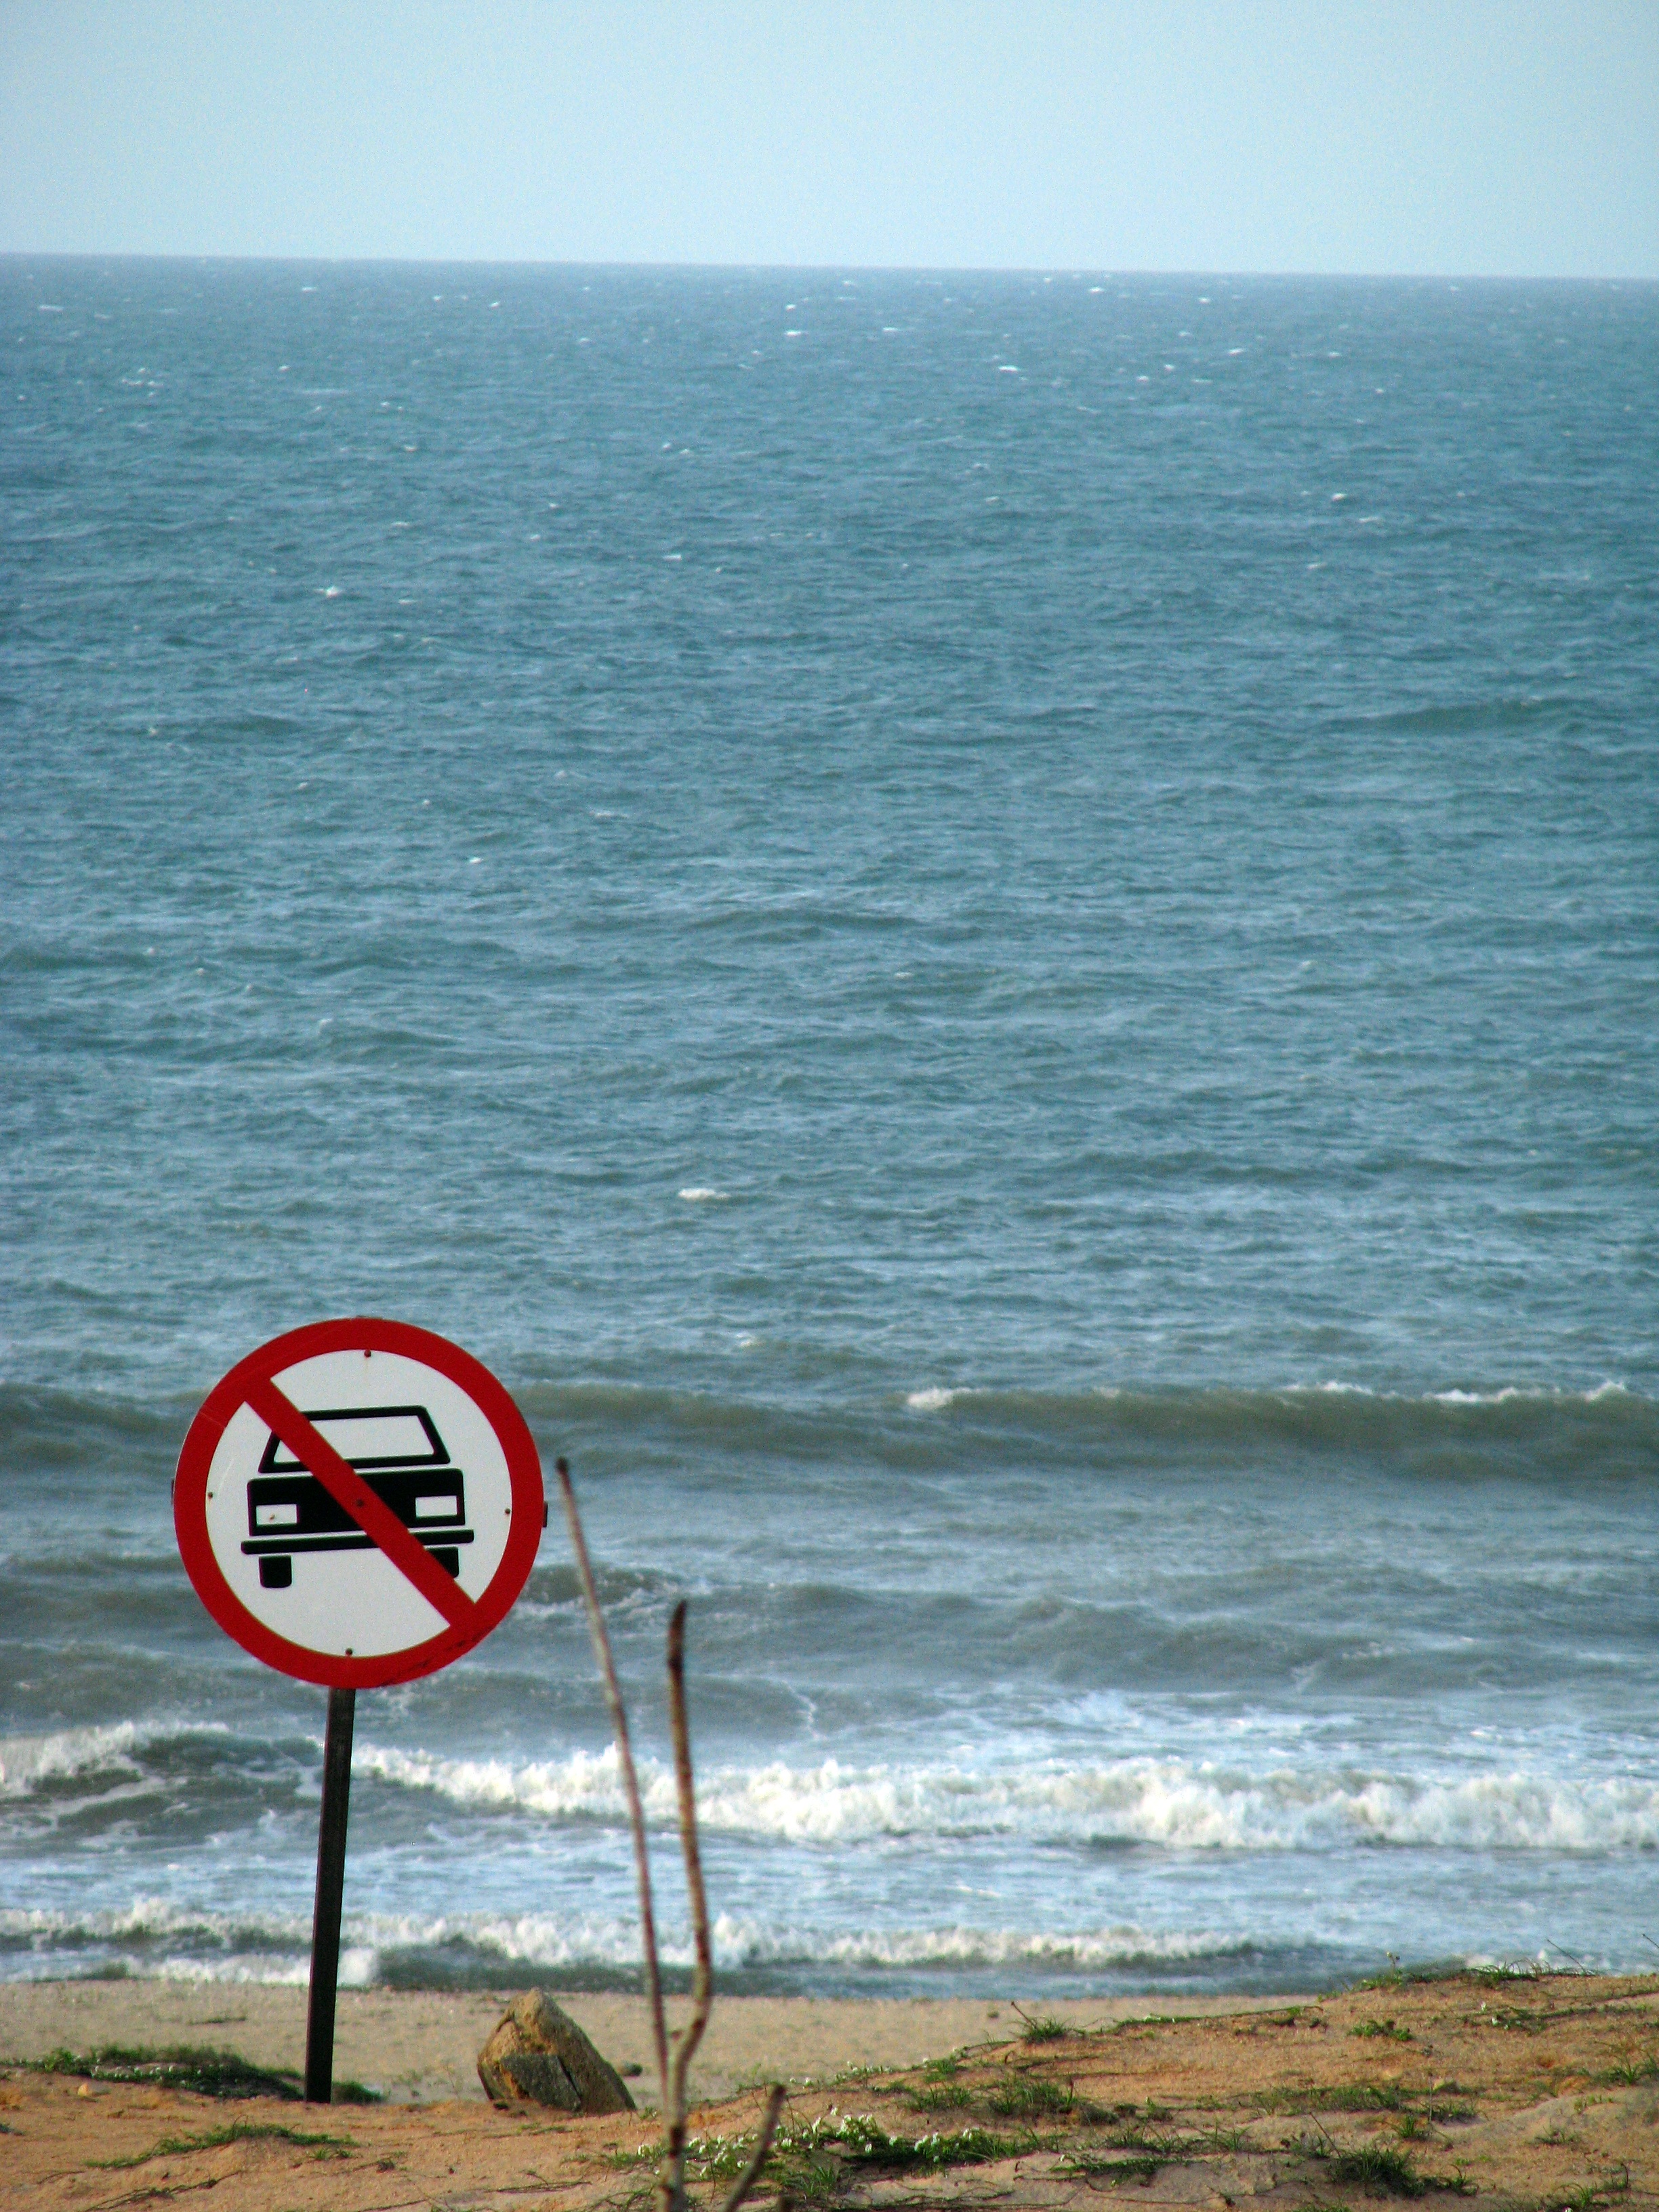
beach, sea, coast, ocean, horizon, shore, wave, wind, vacation, bay, body of water, cape, wind wave